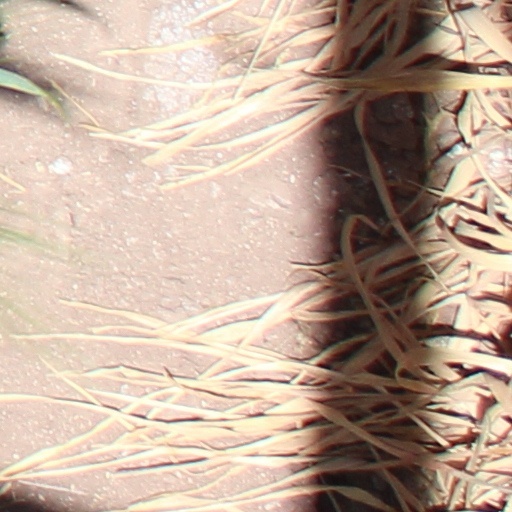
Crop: wheat